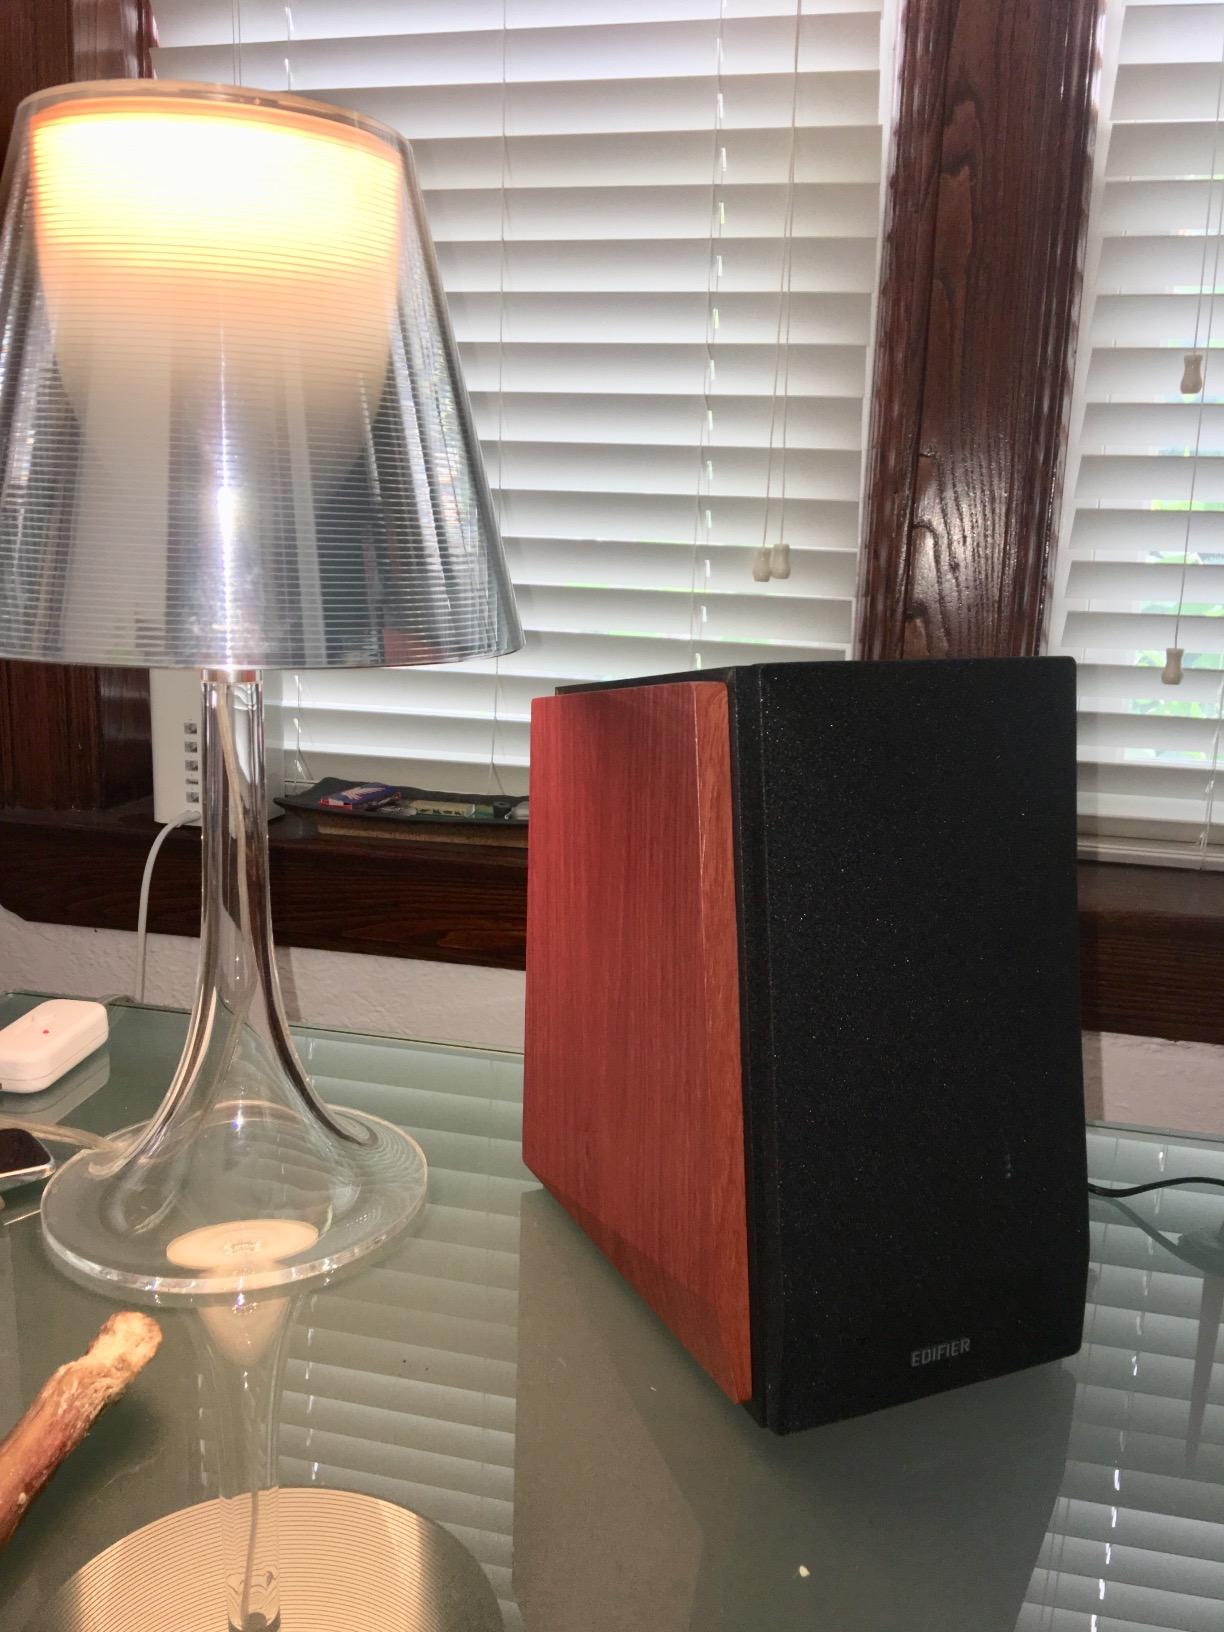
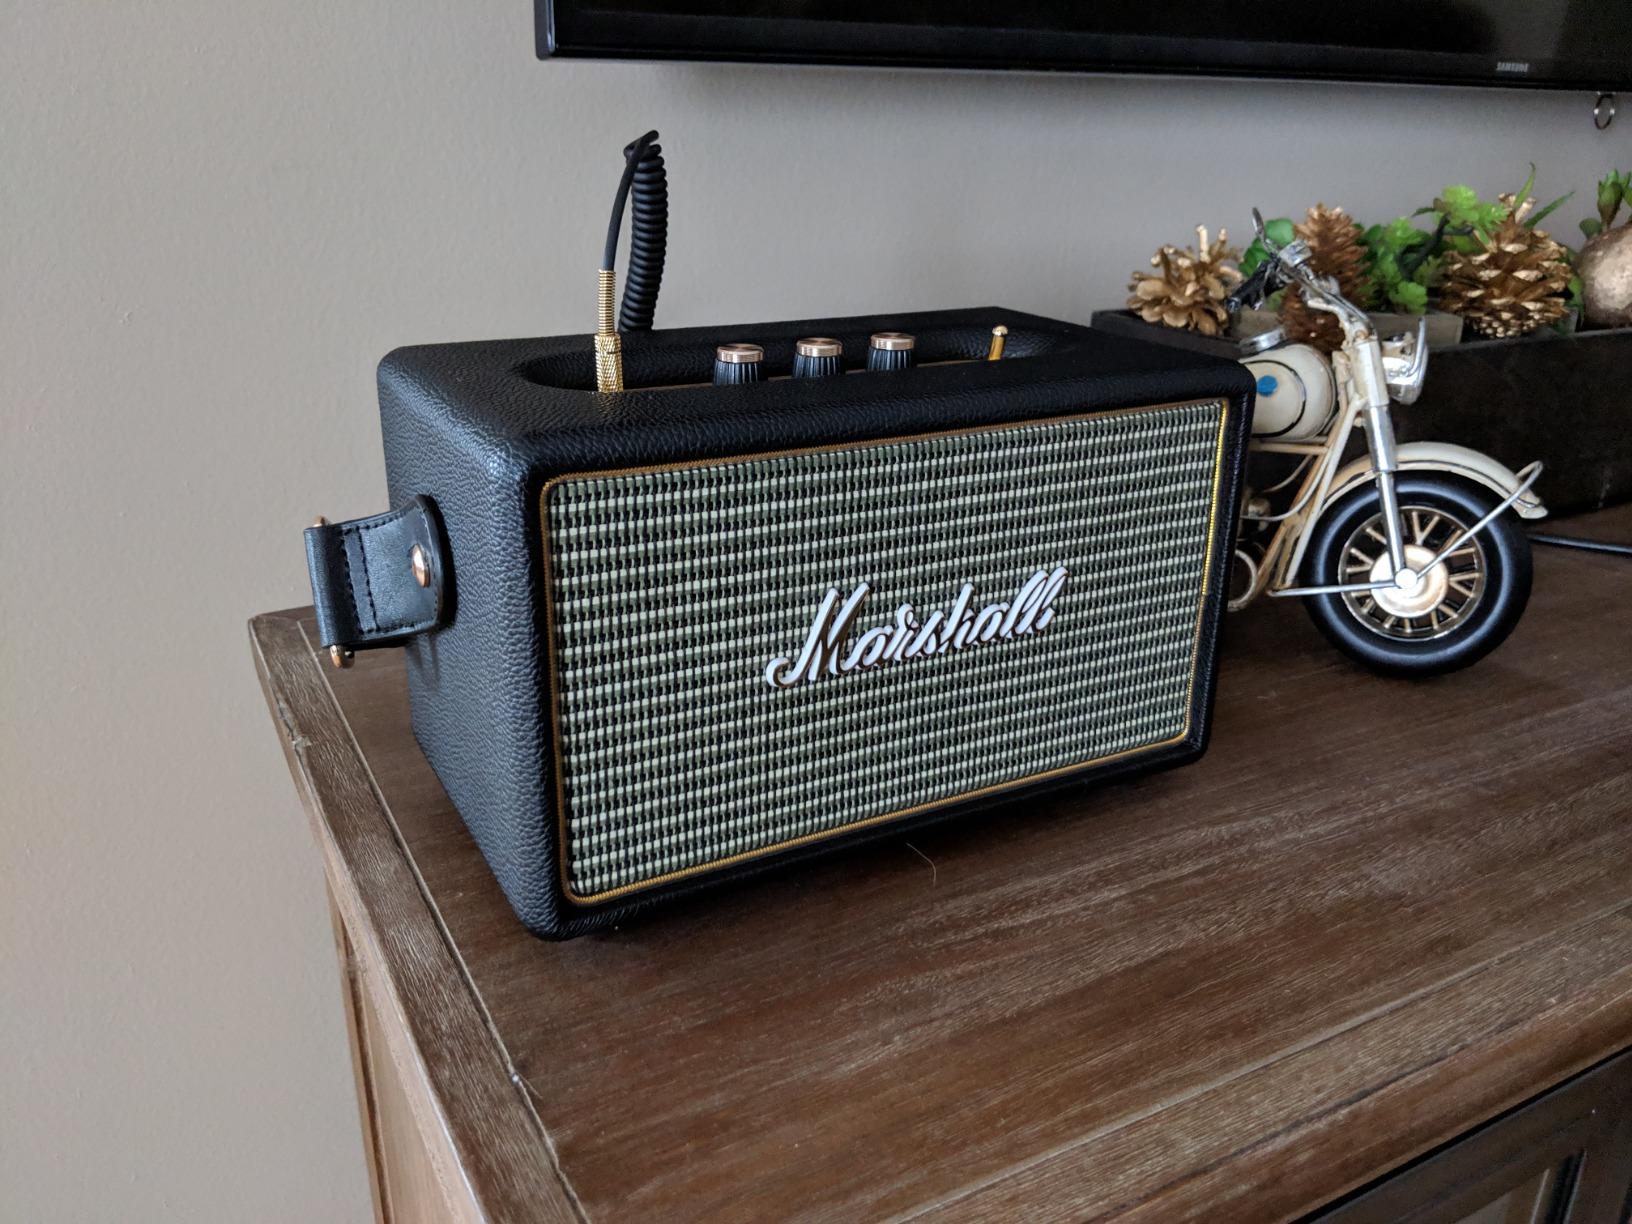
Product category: speaker
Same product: no